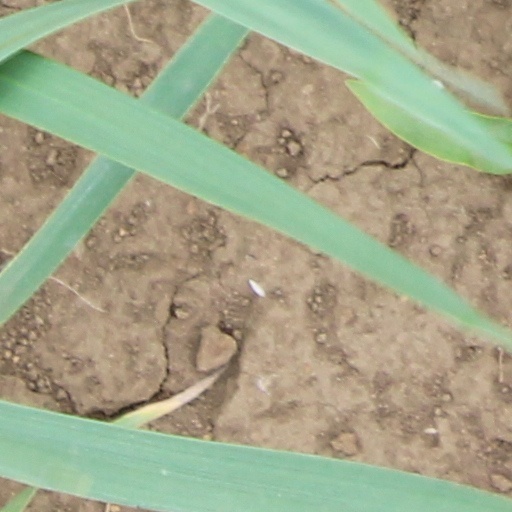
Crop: wheat